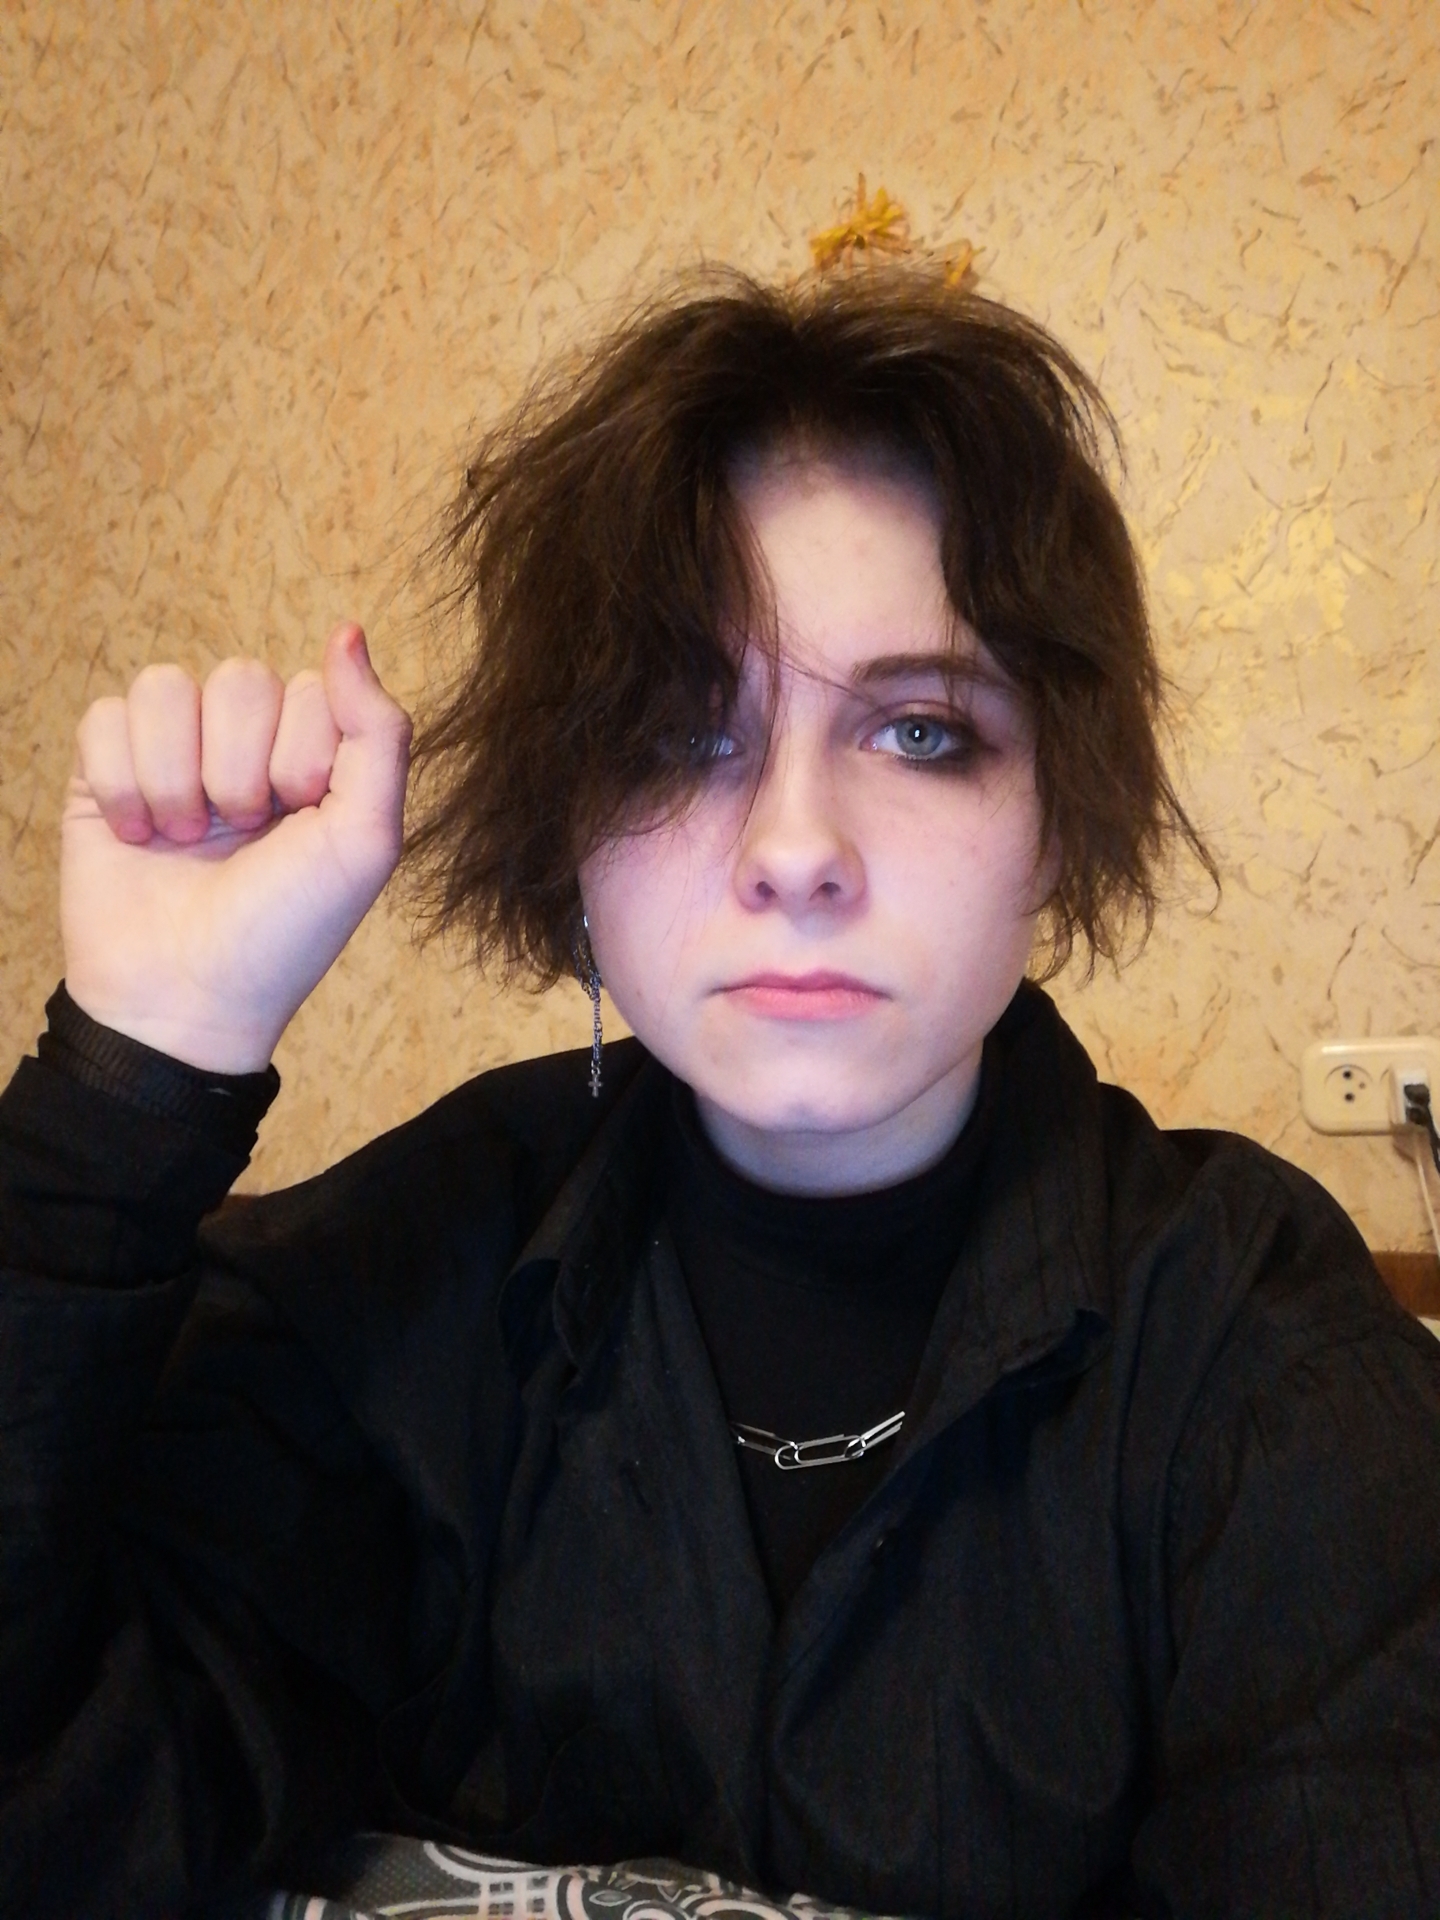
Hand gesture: fist